Klaipėda

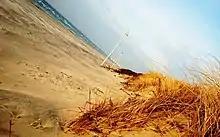
Klaipėda's climate is under the influence of the Baltic Sea.

During World War II, from the end of 1944 into 1945, the Battle of Memel took place. The nearly-empty city was captured by the Soviet Red Army on 28 January 1945 with only about 50 remaining people. After the war the Klaipėda Region was incorporated into the Lithuanian SSR, and the post-1937 German occupation of various regions of Europe, including Klaipėda, was considered illegal.